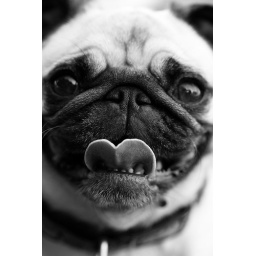
pug in black and white